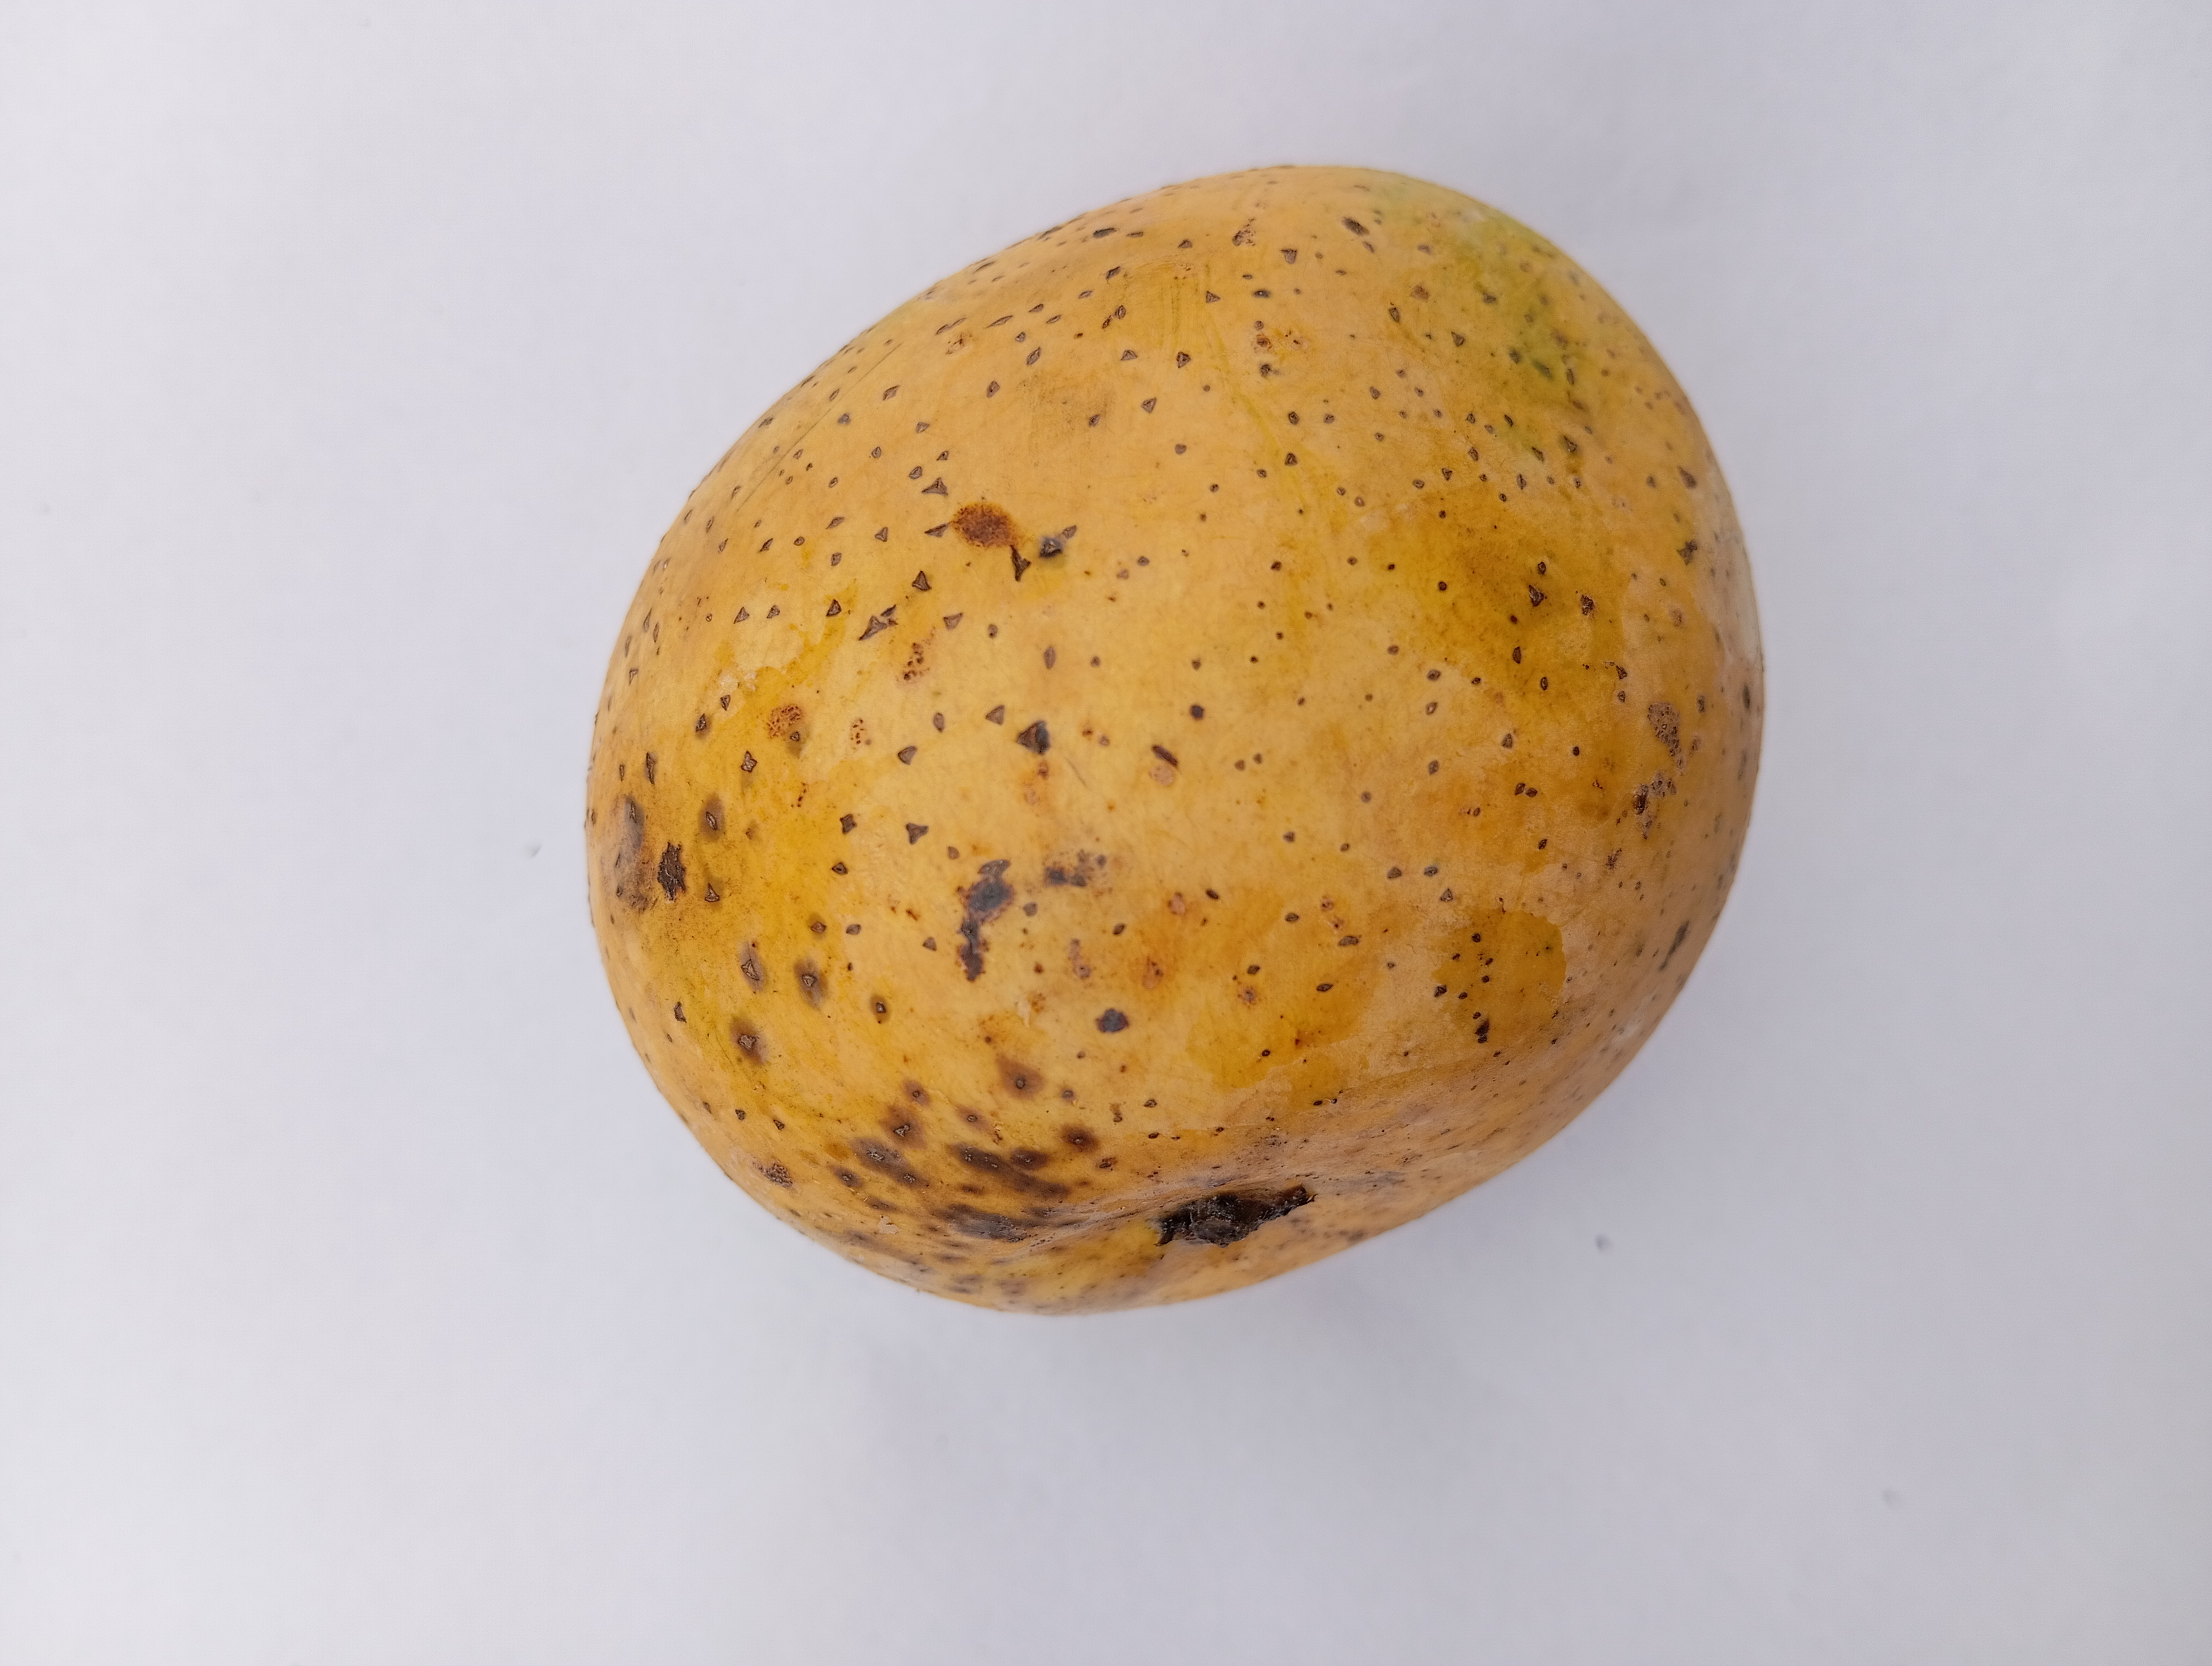
Mango variety: Sundari